Per Grazia Ricevuta

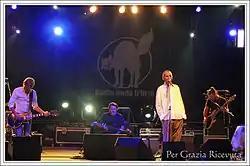
Per Grazia Ricevuta concert in 2006

PGR's lineup changed with the release of the album "D’anime e d’animali" (2004), when founding members Ginevra Di Marco and Francesco Magnelli departed. As a response, the band's acronym was slightly changed into PGR ("Però Gianni Giorgio Giovanni Resistono", meaning "Yet Gianni Giorgio and Giovanni Resist"). In 2006 PGR performed a tour around Italy entitled 'Ripasso / Ribassi - Saldi, fino ad esaurimento scorte’ (Revision / Discounts - Sales while Stock Lasts). With the release of 2009's "Ultime notizie di cronaca", the band announced its dissolution.